Algernon Bangs House

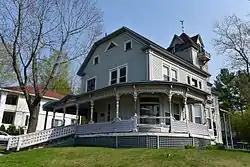

The Algernon Bangs House is a historic house at 16 East Chestnut Street in Augusta, Maine. Built in 1892, it is a distinctive and idiosyncratic exhibition of Queen Anne architecture. It was listed on the National Register of Historic Places in 1982, and now houses professional offices.